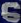
Number: 6